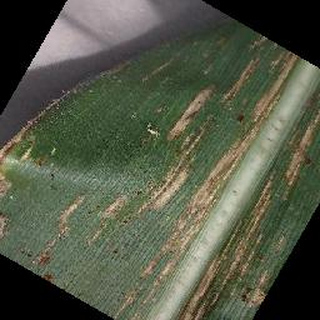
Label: corn_cercospora_leaf_spot